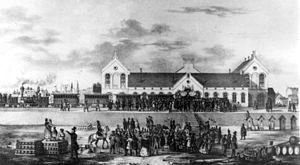
Le transport ferroviaire en Hongrie est géré par la MÁV et exploité essentiellement par la MÁV, BKV Zrt. et GYSEV/Raaberbahn. La Hongrie est quadrillée par des lignes allant du nord au sud et d'est en ouest. Des liaisons ferroviaires existent avec les sept pays frontaliers. Le réseau ferroviaire hongrois souffre de nombreuses carences : voies mal entretenues et parfois défaillantes, de nombreuses portions non électrifiées ou encore le manque de doubles voies pour améliorer le trafic.